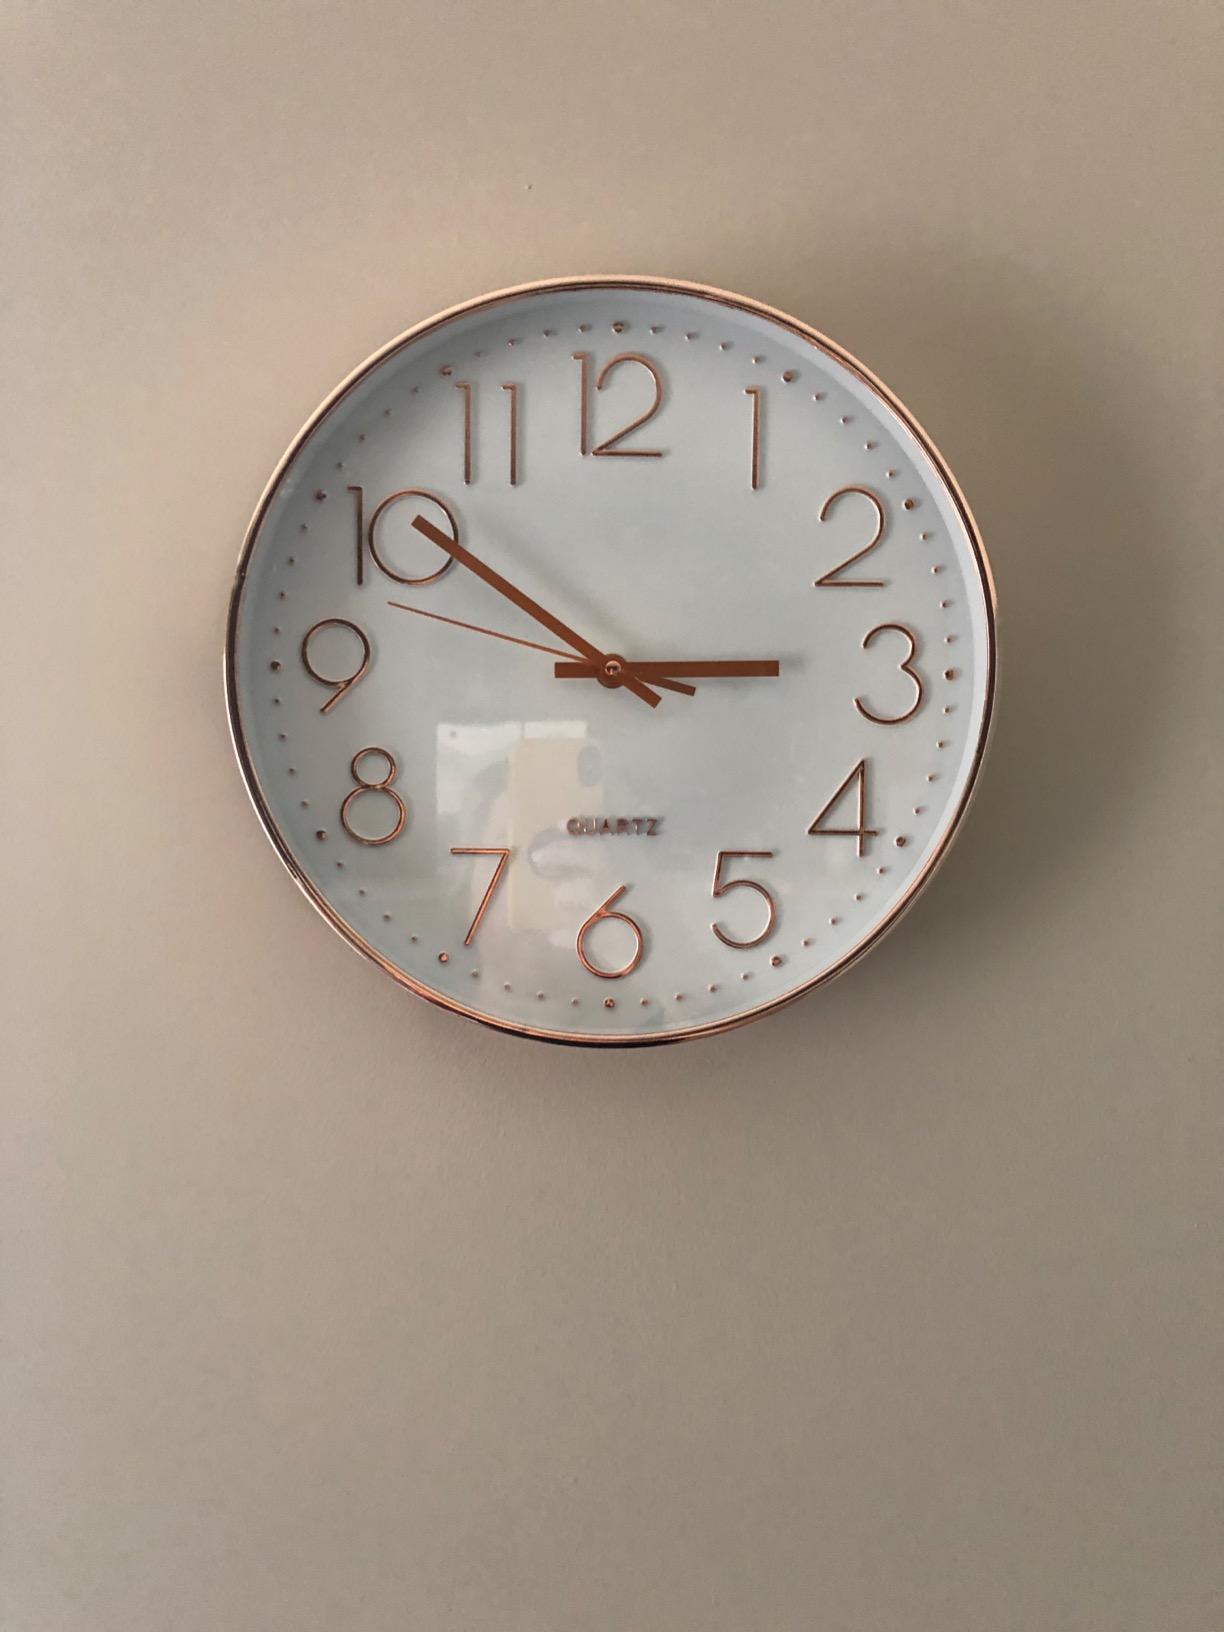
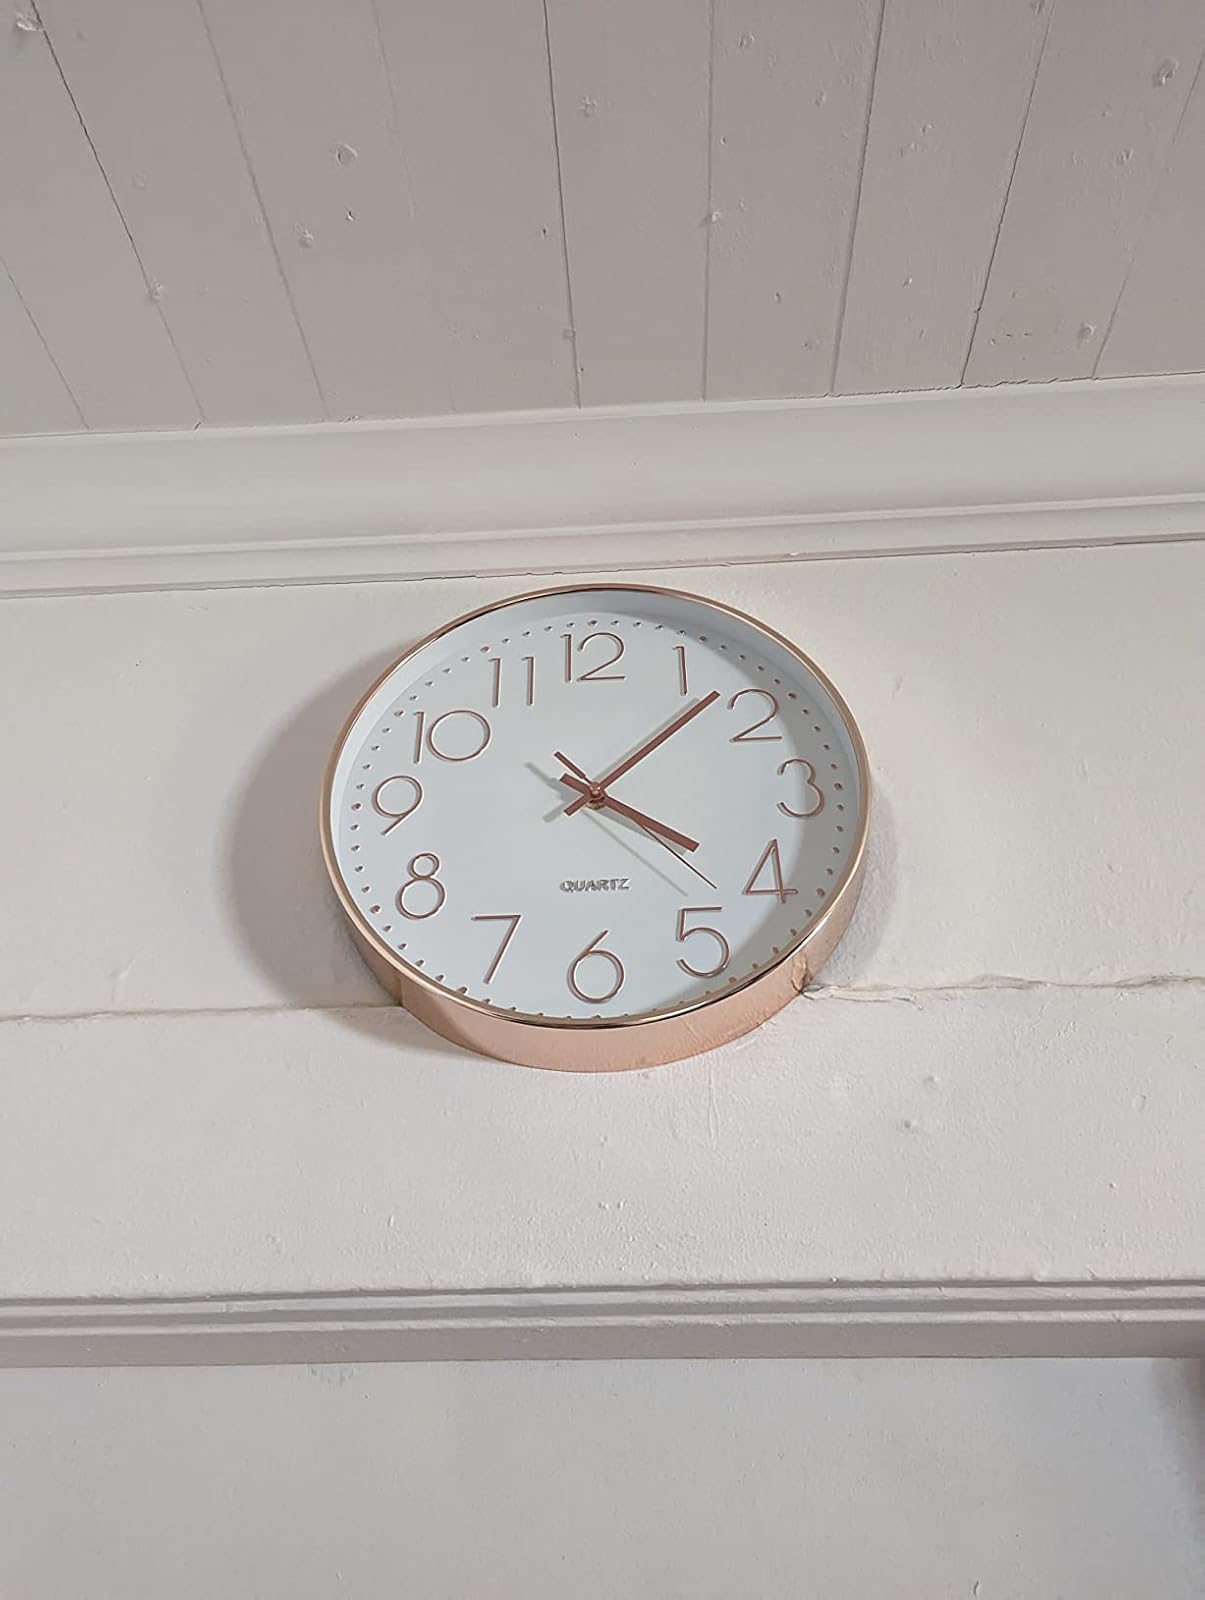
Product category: clock
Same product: yes